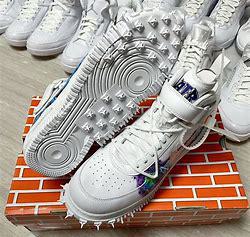
Brand: Nike
Model: 1 Mid